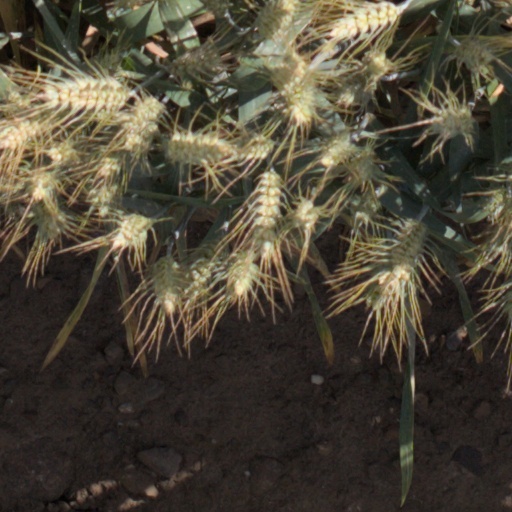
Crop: wheat